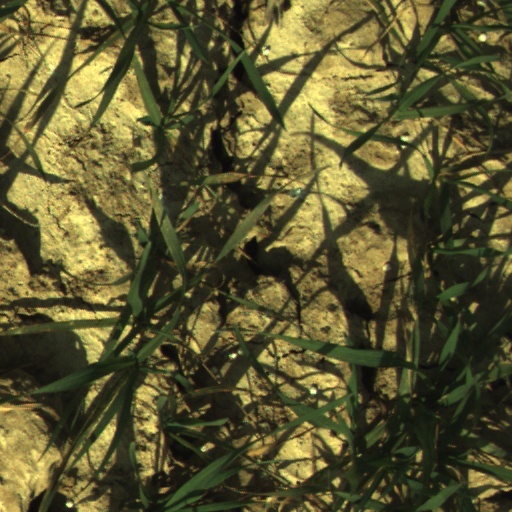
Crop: wheat